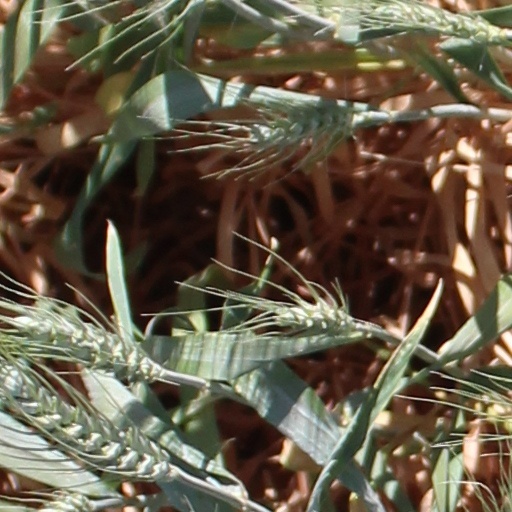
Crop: wheat